Isaiah Firebrace

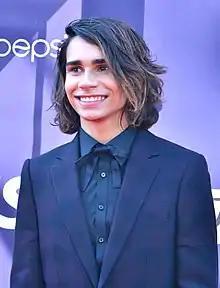
Firebrace at the 2017 Eurovision Song Contest

Isaiah Firebrace (born 21 November 1999) is an Australian singer who won the eighth season of "The X Factor Australia" in 2016. He then represented Australia in the Eurovision Song Contest 2017 with the song "Don't Come Easy", where he finished ninth.